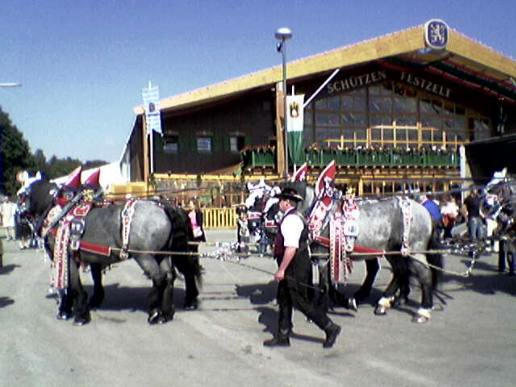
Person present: Yes